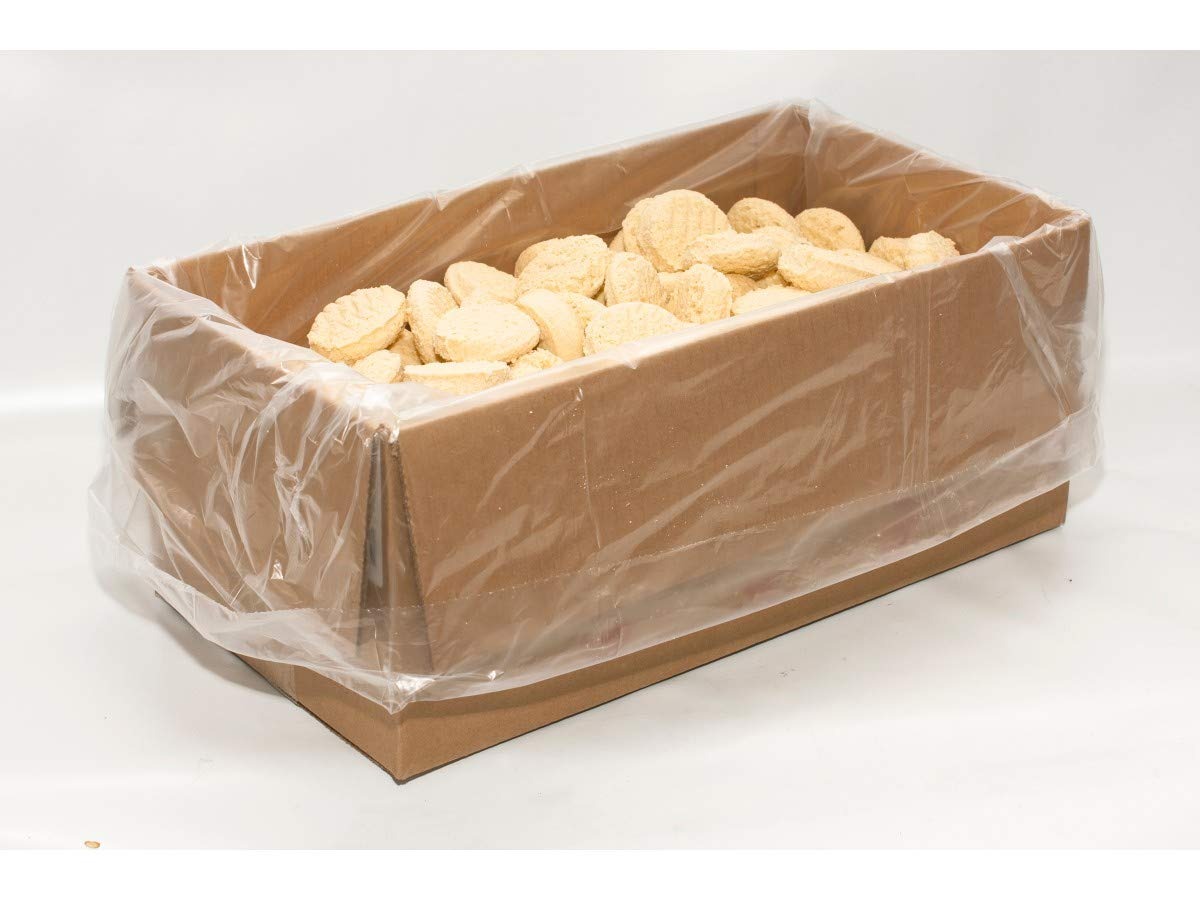
Item Name: Davids Cookies Gourmet Sugar Cookie Dough, 1.5 Ounce -- 213 per case.
Bullet Point: Ships frozen, CANNOT be cancelled after being processed.
Product Description: Davids Cookies Gourmet Sugar Cookie Dough, 1.5 Ounce -- 213 per case. Our old fashioned Sugar Cookies are buttery and sweet.
Value: 213.0
Unit: Count

Price: 137.11